Rape Culture (film)

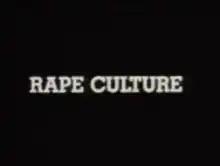
Opening title

Rape Culture is a 1975 film by Cambridge Documentary Films, produced by Margaret Lazarus and Renner Wunderlich. It was updated in 1983.